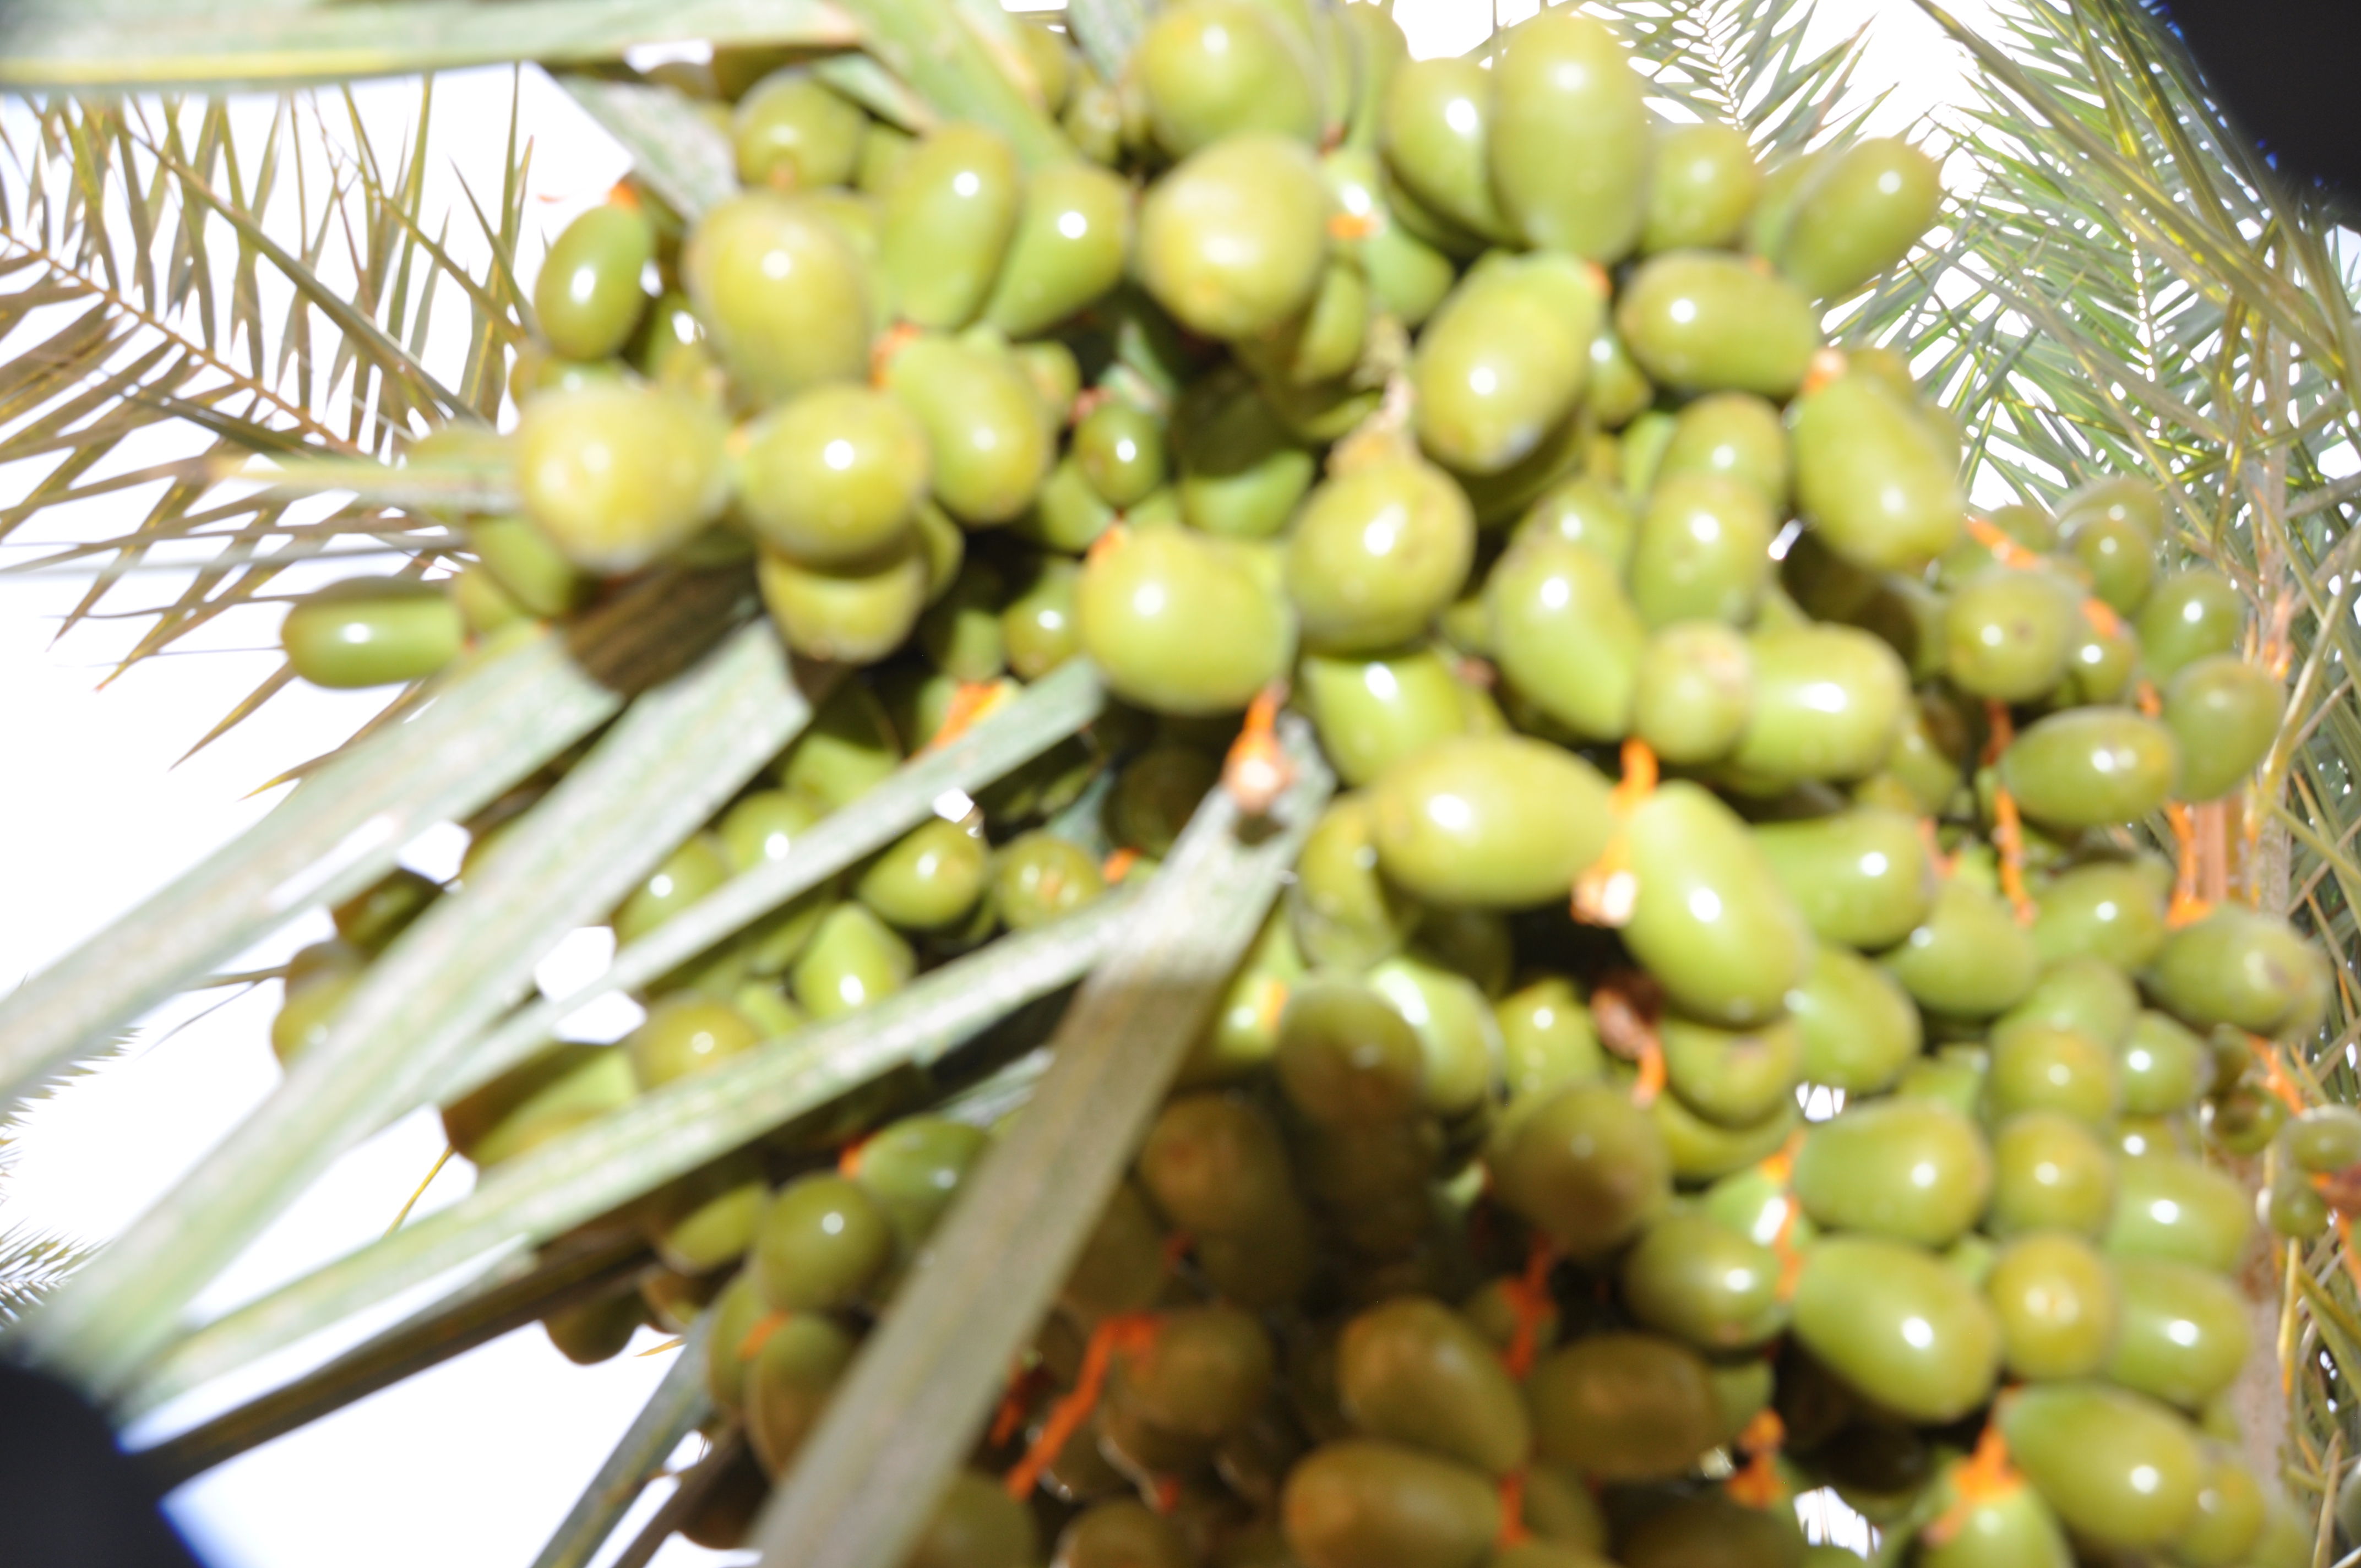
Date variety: Boufagous